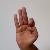
The image shows a hand gesture representing the letter 'F' in Indian Sign Language.